French art

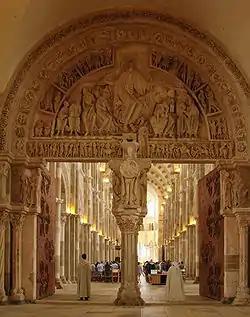
Central tympanum of the narthex of the Vézelay Abbey in Vézelay, 1140–1150

Romanesque art refers to the art of Western Europe during a period of one hundred and fifty years, from approximately 1000 AD to the rise of the Gothic style, which arose in the middle of the twelfth century in France. "Romanesque Art" was marked by a renewed interest in Roman construction techniques. For example, the twelfth-century capitals on the cloister of Saint-Guilhem-le-Désert, adopt an acanthus-leaf motif and the decorative use of drill holes, which were commonly found on Roman monuments. Other important Romanesque buildings in France include the abbey of Saint-Benoît-sur-Loire in Loiret, the churches of Saint-Foy in Conques of Aveyron, Saint-Martin in Tours, Saint-Philibert in Tournus of Saône-et-Loire, Saint-Remi in Reims, and Saint-Sernin in Toulouse. In particular, Normandy experienced a large building campaign in the churches of Bernay, Mont-Saint-Michel, Coutances Cathedral, and Bayeux.